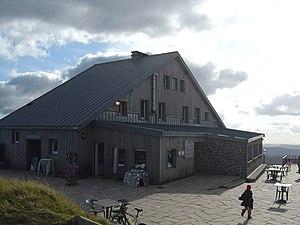
Chalet-restaurant au sommet du Hohneck
Le Hohneck, troisième sommet du massif des Vosges avec 1 363 mètres d'altitude, domine la ligne de crêtes qui sépare l'Alsace de la Lorraine. Il constitue le point culminant du département des Vosges. En contrebas du sommet est aménagée la station de ski de La Bresse Hohneck. Un ballon voisin, situé à 1,5 kilomètre à l'est et culminant à 1 289 mètres, est dénommé Petit Hohneck.